Pennsylvania Route 999

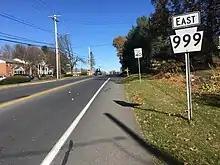
PA 999 eastbound in Lancaster Township

PA 999 begins at an intersection with the southern terminus of PA 441 in the community of Washington Boro, located on the east bank of the Susquehanna River in Manor Township, Lancaster County, heading east-northeast on two-lane undivided Penn Street. The route passes through residential areas before it leaves Washington Boro and enters agricultural areas with some trees and homes. PA 999 continues through rural areas and becomes Blue Rock Road before it runs through the communities of Central Manor and Windom. Farther east, the road passes to the north of a residential neighborhood and crosses Little Conestoga Creek in a wooded area. The route continues east between farms to the north and homes to the south before it enters the borough of Millersville. At this point, PA 999 passes through residential areas with some businesses. At the intersection with North George Street, which heads south to the Millersville University of Pennsylvania campus, the route turns northeast and becomes Manor Avenue. The road crosses PA 741 and becomes Millersville Pike, soon leaving Millersville for Lancaster Township and running through wooded residential neighborhoods. The route passes through Bausman and runs between a park to the northwest and a shopping center to the southeast. PA 999 enters the city of Lancaster and becomes Manor Street, passing through urban areas of homes and businesses. The route reaches its eastern terminus at an intersection with the eastbound direction of PA 462 at West King Street to the west of downtown Lancaster.